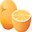
Label: orange